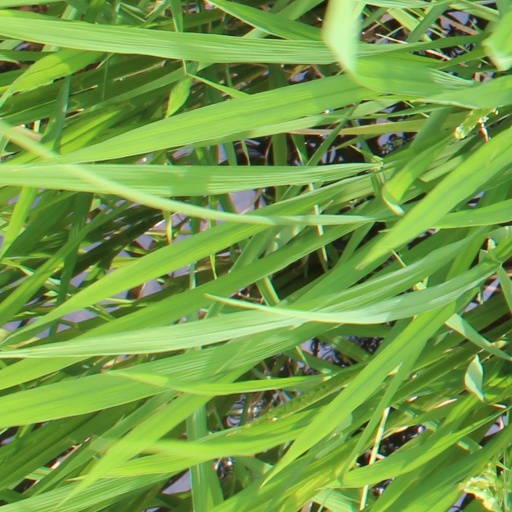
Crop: rice